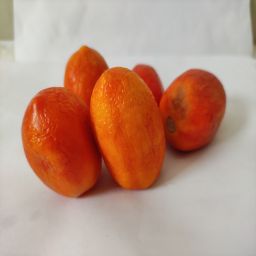
Crop: Tomato
Quality: Old